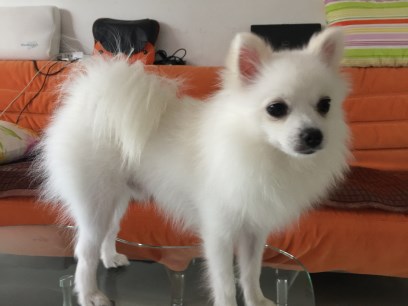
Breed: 1936-n000005-Pomeranian